John Douglas (English architect)

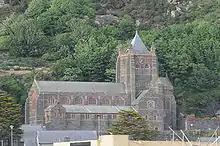
A large church standing before a hillside, with a clerestory and, to the left a tower with a pyramidal roof.

St Mary's Church, Whitegate was restored in 1874–75 for the 2nd Baron Delamere, retaining much of the medieval interior but rebuilding the exterior, adding a short chancel, and incorporating half-timbering. St Paul's Church, Boughton in Chester was Douglas's own parish church which he rebuilt in 1876 incorporating parts of the pre-existing building. Douglas's only church built entirely in half-timbering is the small church of St Michael and All Angels at Great Altcar in Lancashire. A church built in brick with half-timbering is St Chad's (1881) at Hopwas in Staffordshire. During this period Douglas built or restored a series of churches entirely in stone, incorporating mainly Gothic features together with vernacular elements. These include St John the Baptist's Church, Hartford (1873–75), St Paul's, Marston (1874, now demolished), the Presbyterian Chapel (1875) at Rossett, Denbighshire, St Stephen's, Moulton (1876), the rebuilding of Christ Church, Chester (also in 1876), the Church of St Mary the Virgin (1877–78) at Halkyn, Flintshire, and the Welsh Church of St John the Evangelist (1878) in Mold, also in Flintshire. Later in this period he built St Mary's Church, at Pulford in 1881–84 for the Duke of Westminster and in 1882–85 St Werburgh's New Church at Warburton for Rowland Egerton-Warburton.